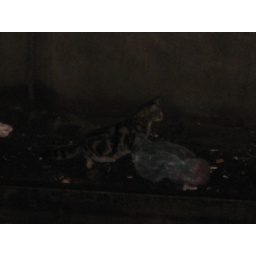
Never seen so many stray kitty cats as in Egypt. This one played on the railroad tracks without fear.